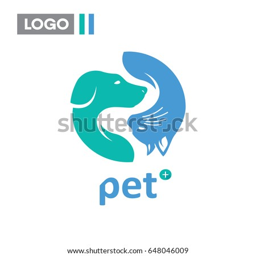
logo of the veterinary clinic